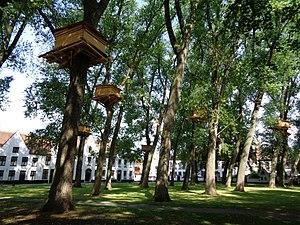
Cabanes dans les arbres du parc du beguinage de Bruges en 2015
Tadashi Kawamata est un plasticien japonais né en 1953 à Mikasa sur l'île de Hokkaidō. Il vit et travaille à Tokyo et à Paris. Réalisant des œuvres in situ à travers le monde entier, il a participé à de nombreuses expositions internationales.